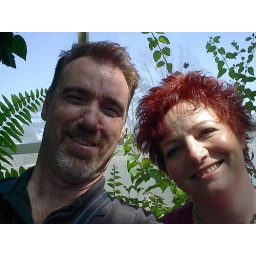
Matt and Diane in butterfly house